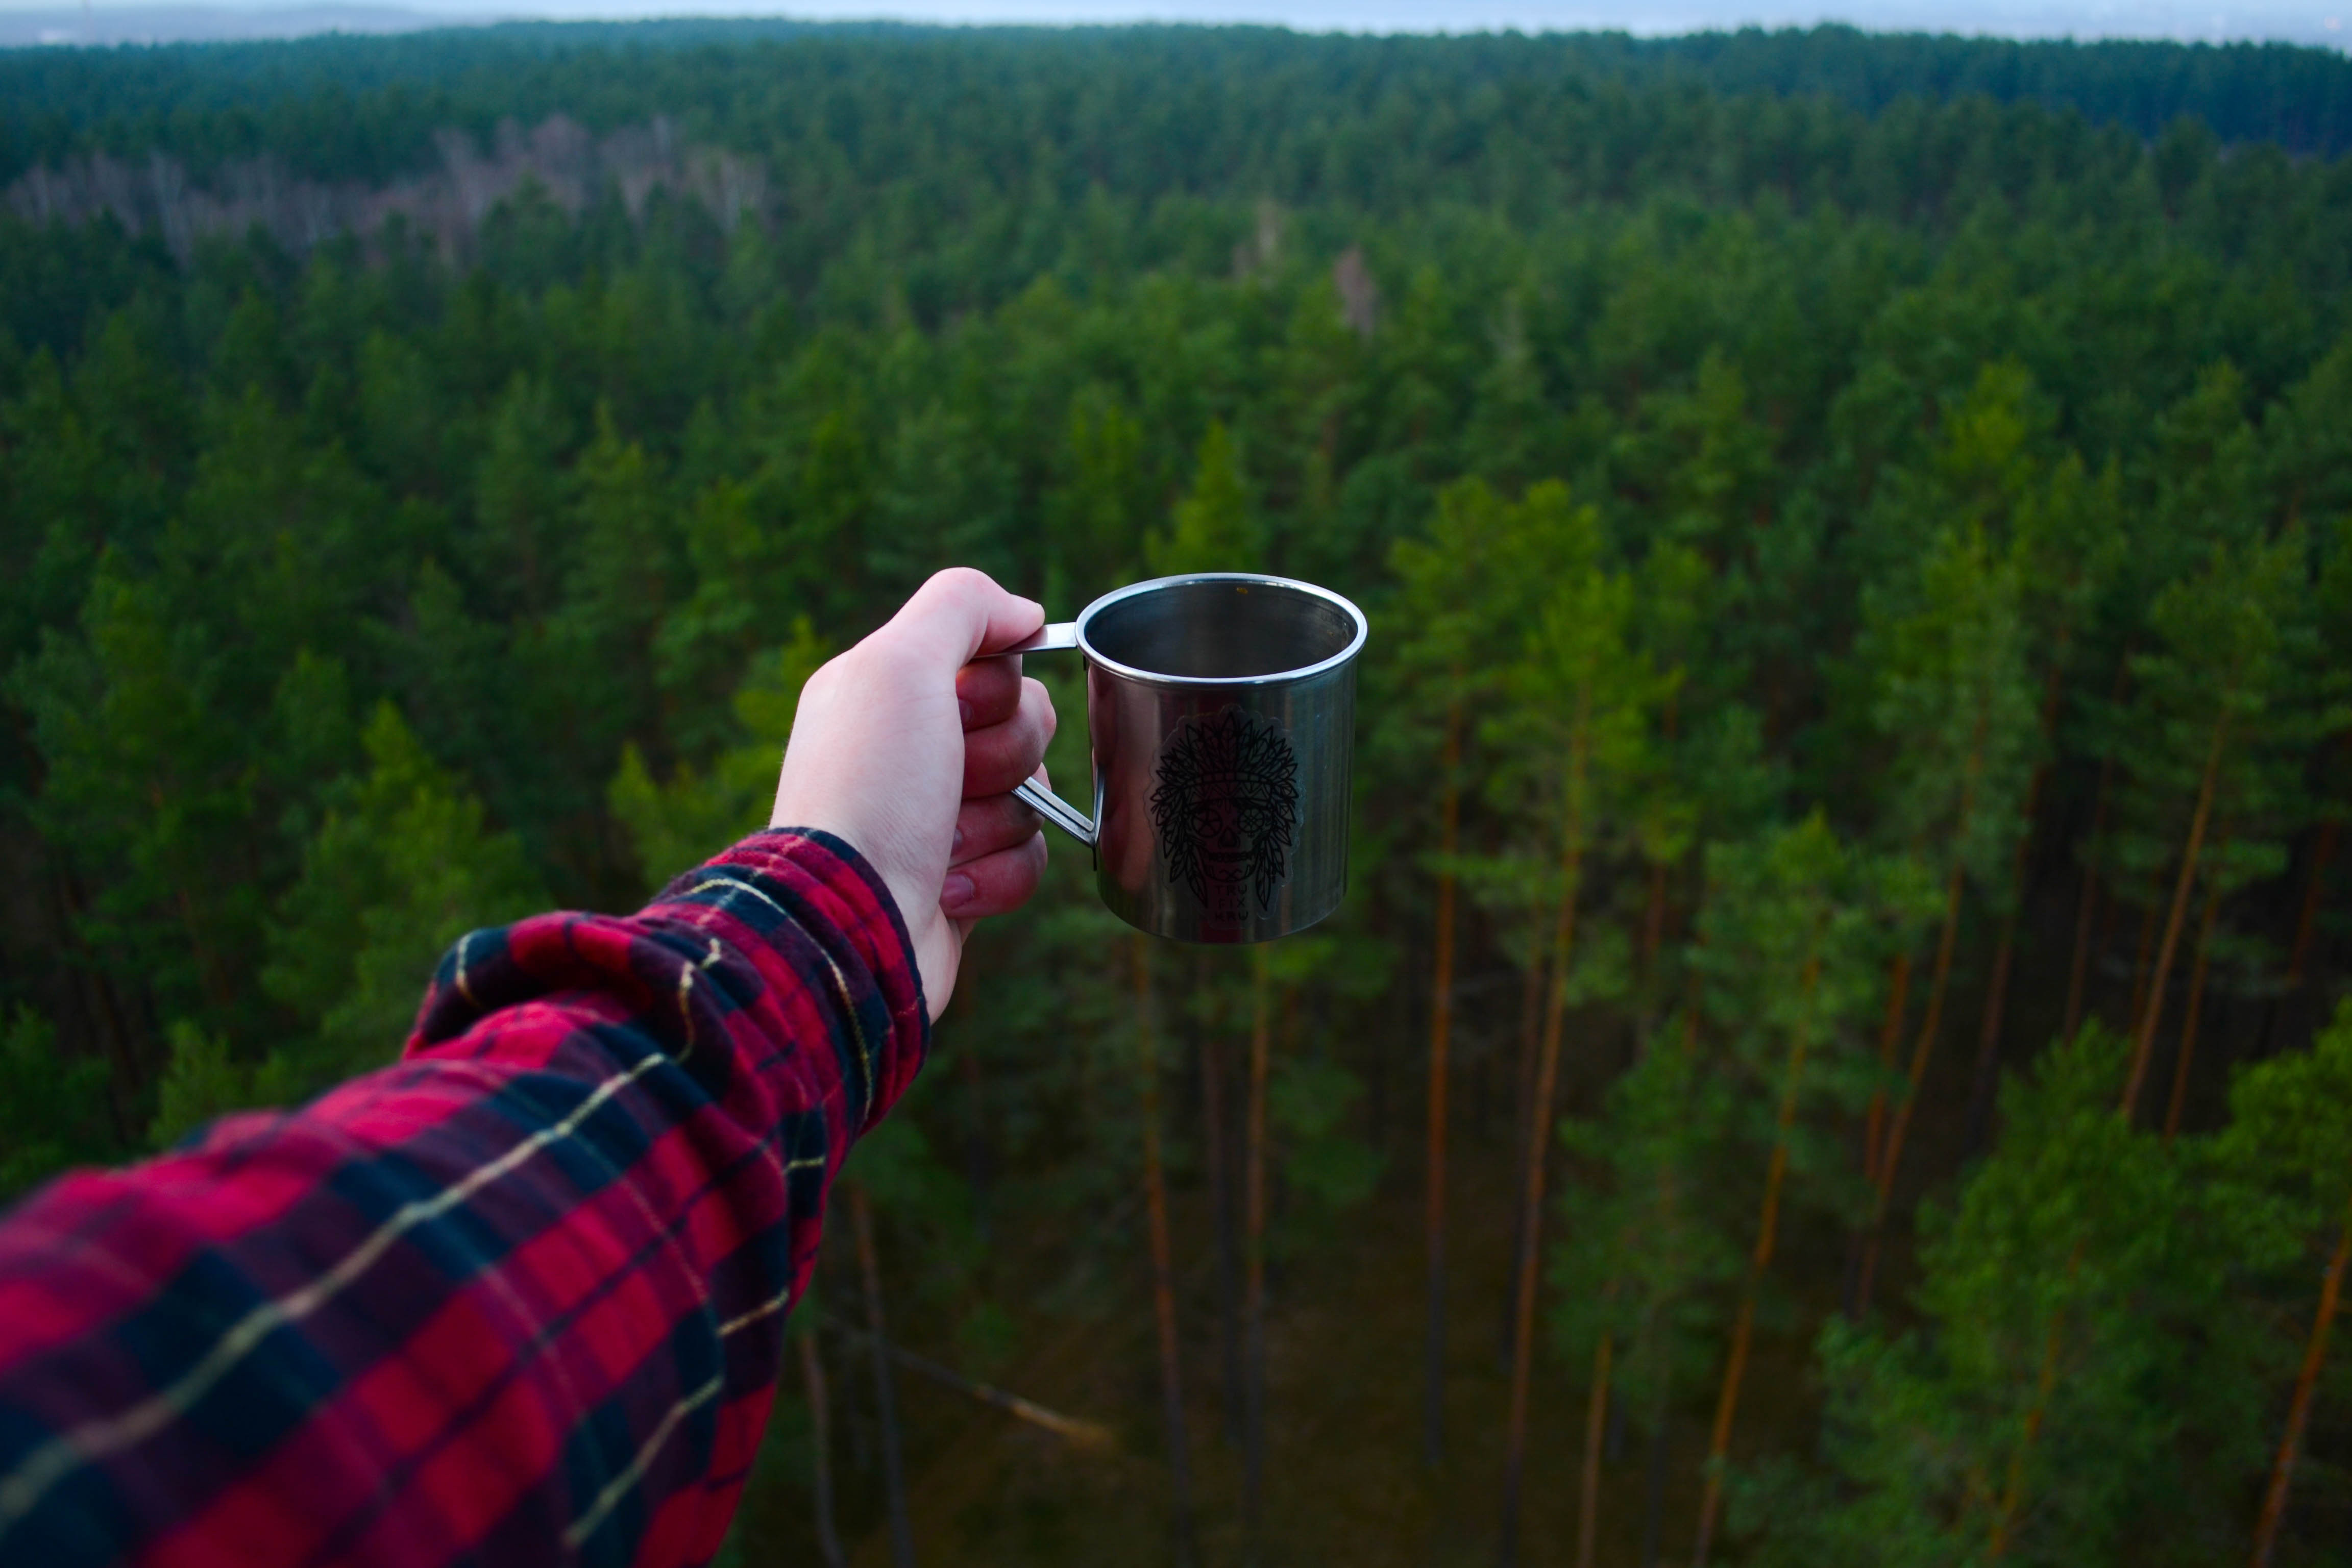
tree, nature, forest, grass, adventure, hiker, green, macro, agriculture, camping, mug, trees, habitat, rural area, natural environment